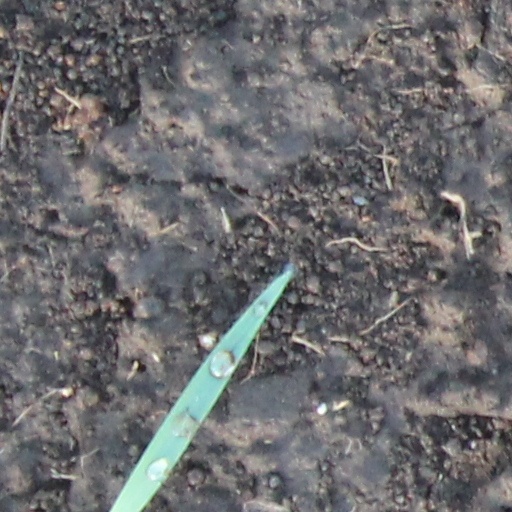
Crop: wheat